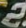
Number: 2